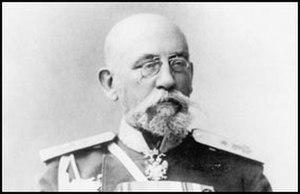
Le gouverneur général de Finlande était le commandant militaire et l’administrateur de plus haut niveau de Finlande de façon sporadique durant la domination suédoise aux XVIIᵉ et XVIIIᵉ siècles et de façon continue pendant la période d’autonomie du grand-duché de Finlande de 1808 à 1917.